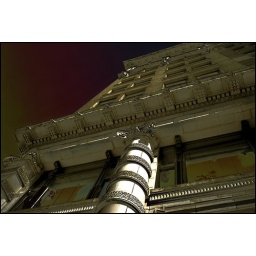
Another office building in downtown Washington